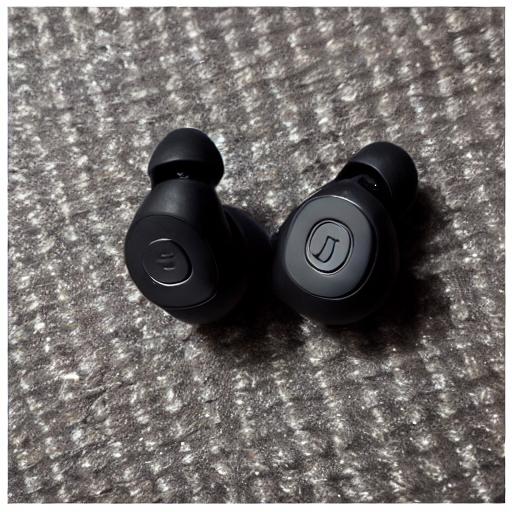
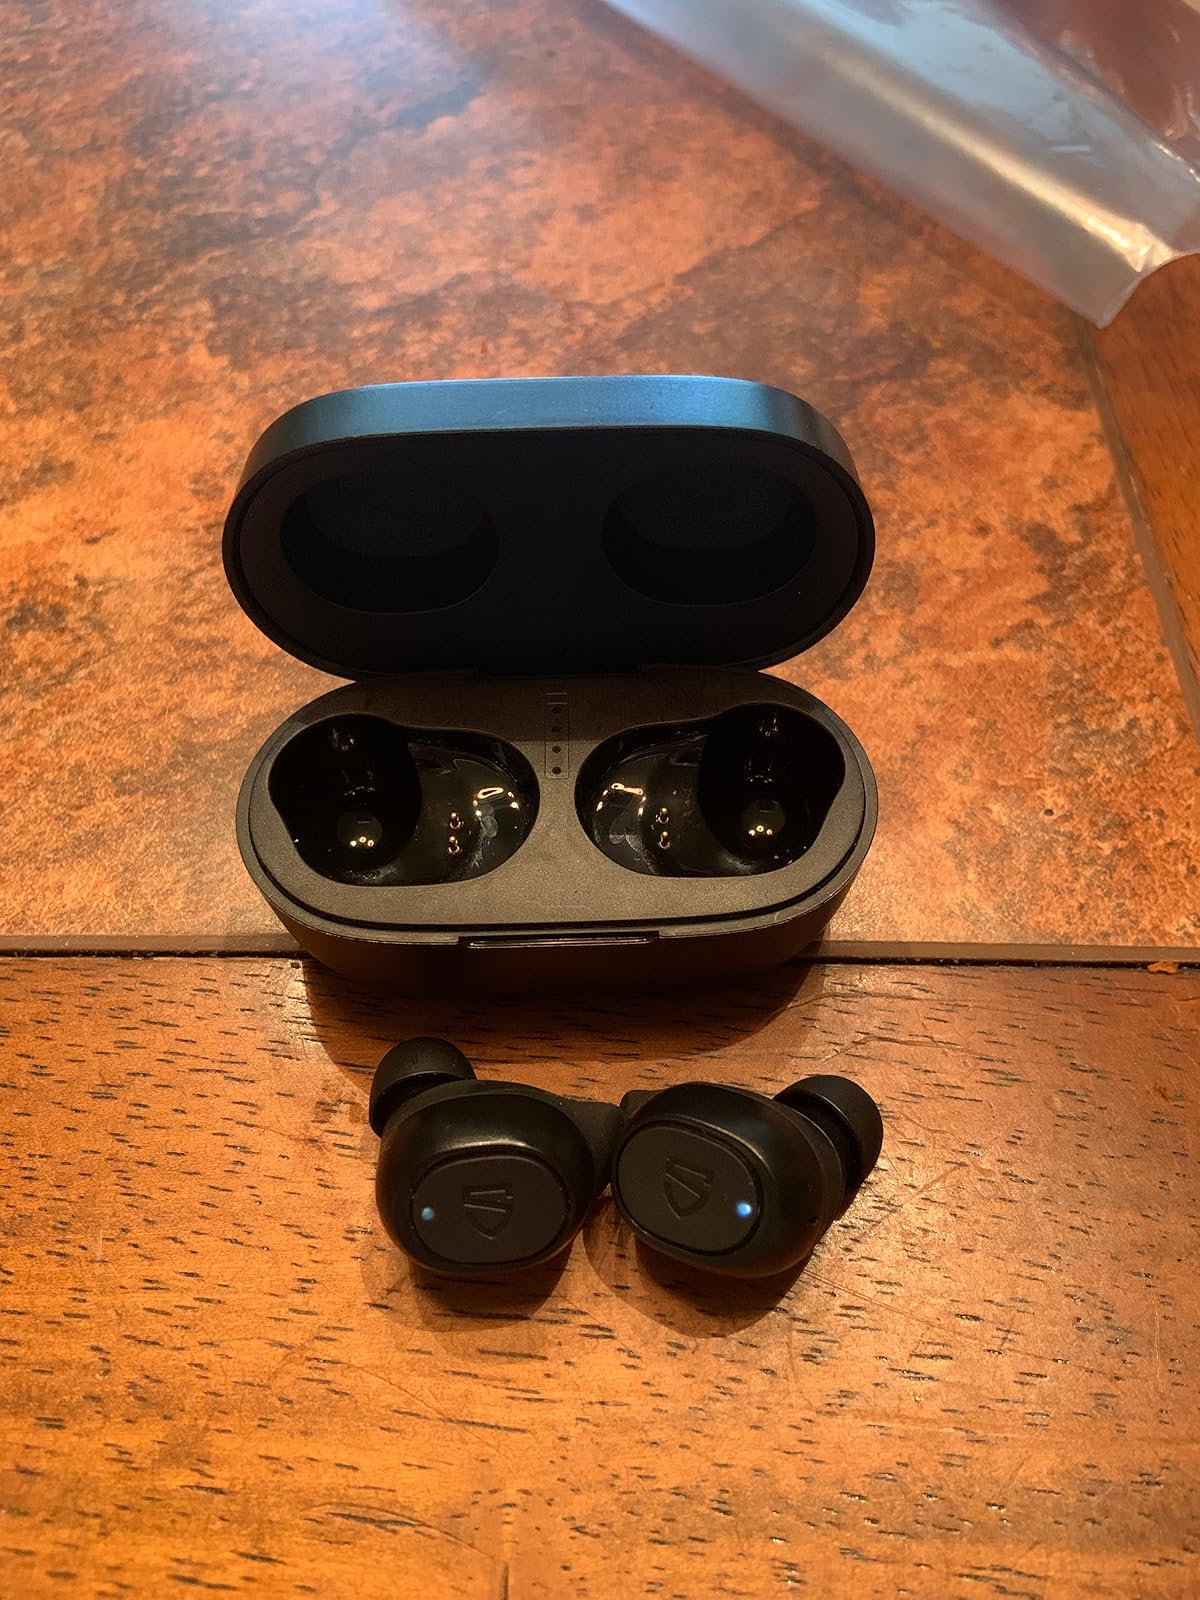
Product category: earbuds
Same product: no